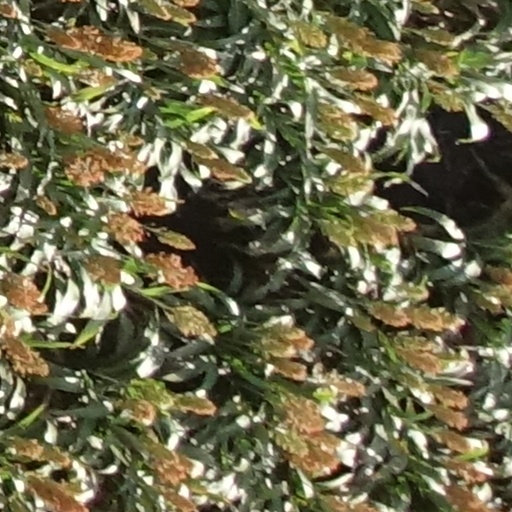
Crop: sorghum